History of Athletic Bilbao

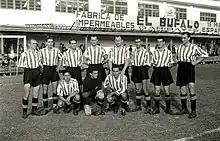
Basque derby of 1944, Real Sociedad vs. Athletic de Bilbao in the Atotxa stadium.

In 1921, a new British coach, Fred Pentland, arrived from Racing de Santander. In 1923, he led the club to victory in the Copa del Rey, beating CE Europa 1-0 in the final thanks to a goal from Travieso. Pentland revolutionised the way Athletic played, favouring the short-passing game. In 1927, he left Athletic and coached Athletic Madrid, Real Oviedo and the Spain national team. In 1929, he rejoined Athletic and subsequently led the club to La Liga/Copa del Rey doubles in 1930 and 1931. The club won the Copa del Rey four times in a row between 1930 and 1933 and they were also La Liga runners-up in 1932 and 1933. In 1931, Athletic also defeated Barcelona 12–1, which still stands as the latter's worst-ever defeat.